Air launch

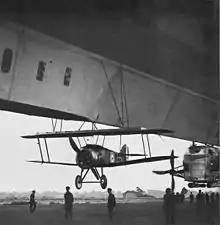
A Sopwith Camel secured beneath the British HM Airship 23r.

One of the earliest uses of air launching used an airship as a carrier and docking station for biplane parasite fighters. These planes would connect to their mothership through a trapeze-like rig, mounted to the top of the upper wing, that attached to a hook dangling from the bottom of the dirigible above. Fighters could be both launched and retrieved this way, giving the airship the speed and striking power of fixed-wing craft, while giving the fighters the range and lingering time of an airship. With advances in airplane technology, especially in range, the value of a dirigible mothership was reduced and the concept became obsolete.